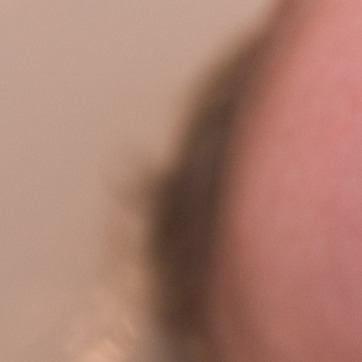
Material: hair